Lai Ning

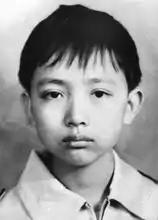

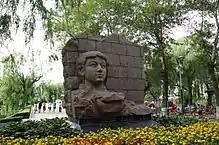
Statue commemorating Lai Ning in Changchun

Lai Ning (20 October 1973 – 13 March 1988) was a Chinese teenager who died fighting a forest fire in Shimian County, Sichuan. Lai Ning's actions were deemed heroic by the Chinese government and Lai has been celebrated as a hero and martyr in contemporary China.